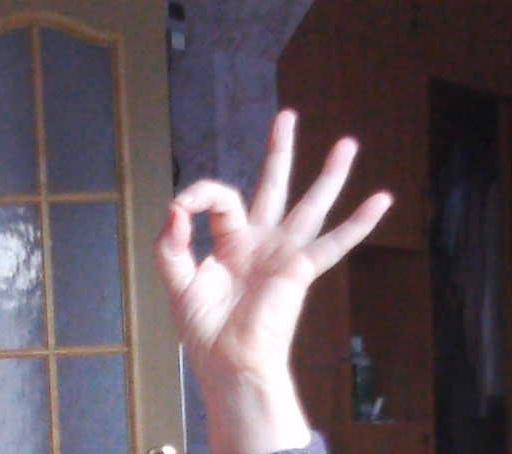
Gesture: ok